Anthony Abell

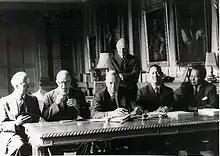
Abell (Standing) at the signing of the Cobbold Report in 1962

In 1954, Abell received permission from Elizabeth II to wear the Most Esteemed Family Order of Brunei, First Class, awarded by Omar Ali Saifuddien for his valuable services. That same year, the first step in Brunei's constitution-making process was taken with the creation of District Advisory Councils in September. These councils, designed to support the administration and offer a platform for resolving public complaints, were made up of both elected and appointed members. However, they soon became forums for nationalist debates, often touching on matters belonging to the State Council. Abell voiced concerns about the councils' tendency to overreach and impede decision-making, as well as the mounting pressure on the British government due to Malay members using the State Council to criticise British policies as the councils gained power. In October, during a conference of British governors in Kuching, Abell strongly opposed the proposal to merge Brunei with its neighbouring territories of North Borneo and Singapore. He argued that Brunei would view such a move as an attempt to seize its wealth, warning that it would require troops to erase the geographical boundaries and could push Brunei into aligning with another power. Abell's stance highlighted his concerns over Brunei's autonomy and the risks of forcing closer political association.